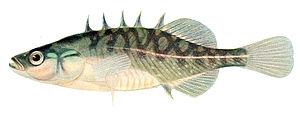
Les épinoches sont des poissons osseux de l'ordre des Gasterosteiformes et de la famille des Gasterosteidae.
Cette liste commentée recense l'ichtyofaune d'eau douce au Québec. Elle répertorie les espèces de poissons dulçaquicoles québécois actuels et celles qui ont été récemment classifiées comme éteintes. Cette liste comporte 120 espèces réparties en 19 ordres et 26 familles, dont deux sont « en danger » et deux autres sont « vulnérables ».